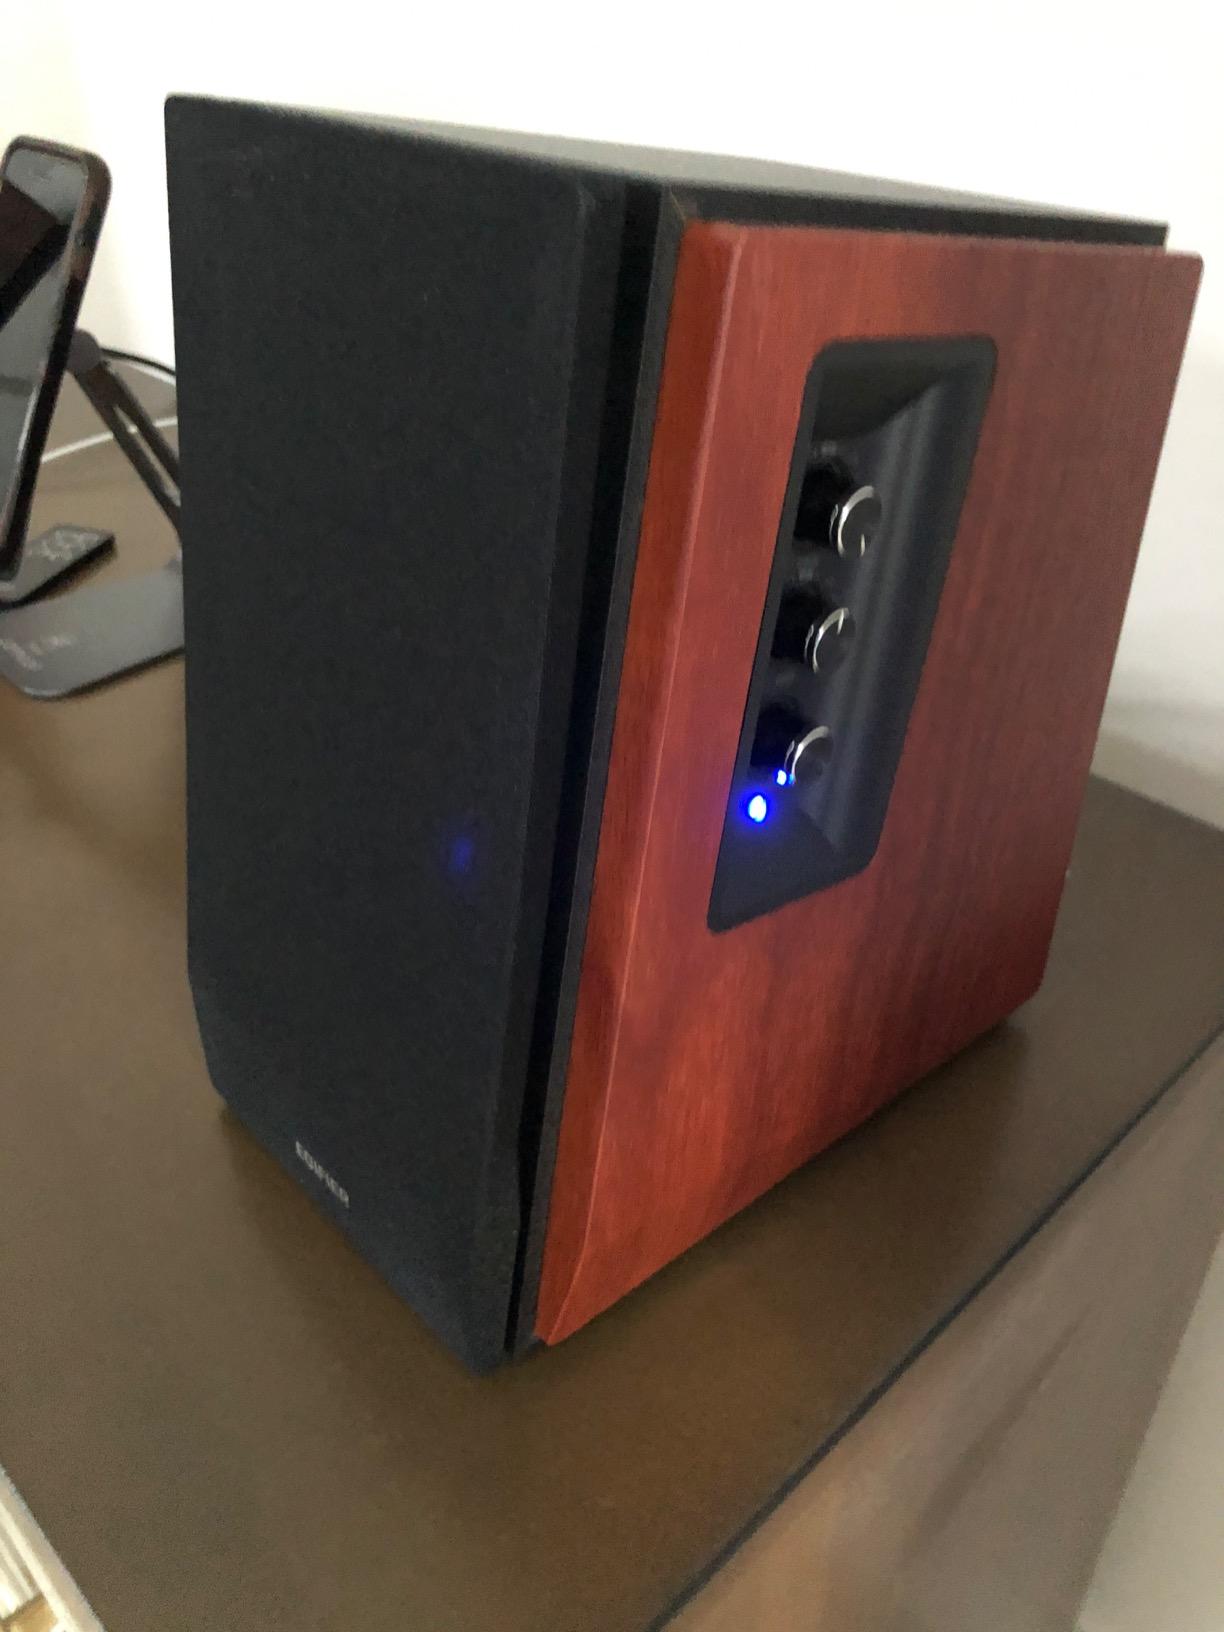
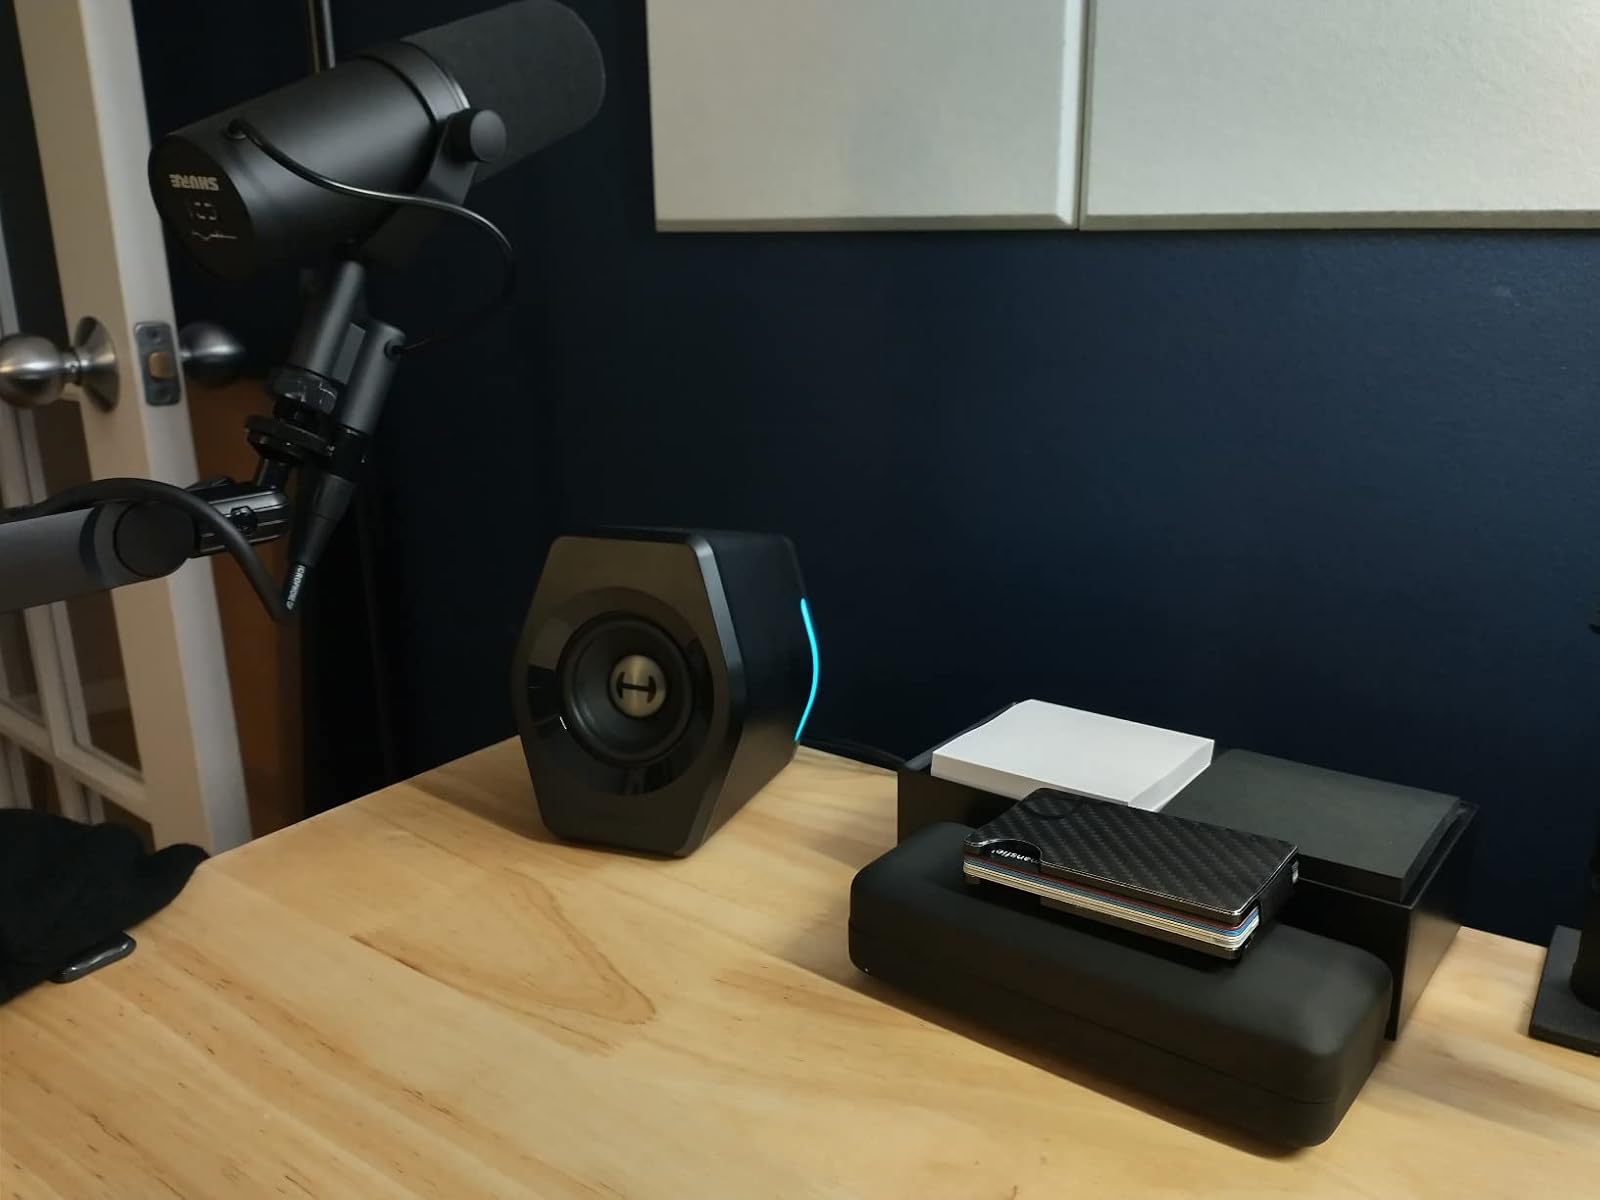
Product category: speaker
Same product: no